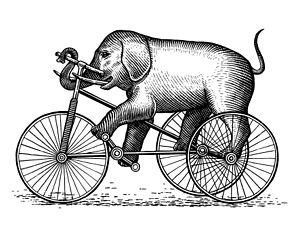
Omar Effendi est la plus ancienne et la plus connue chaîne de magasins d’Égypte.